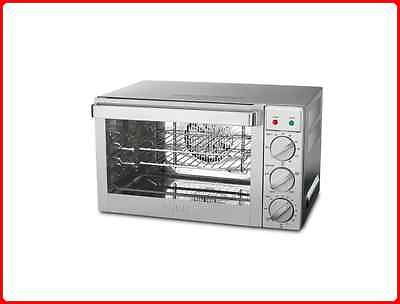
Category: toaster